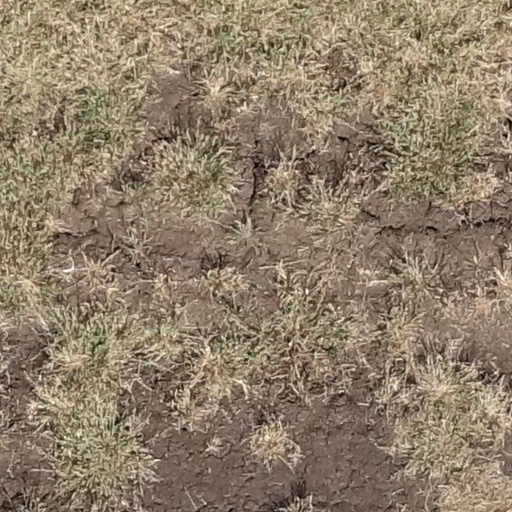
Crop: sorghum